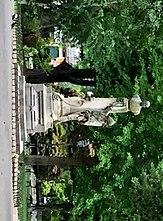
Statue de Jules Émile Planchon dans le square Planchon à Montpellier (Hérault) par Auguste Baussan (1829-1907).
Sébastien Auguste Baussan, né à Avignon le 24 mai 1829 et mort à Montpellier le 23 février 1907, est un sculpteur français.
Le square Planchon est un jardin public de Montpellier, qui orne la place devant la gare de Montpellier depuis 1858. Il est baptisé en 1910 en hommage à Jules Émile Planchon qui aida à la renaissance de la viticulture française après l'épidémie de phylloxéra. On y trouve un bassin surplombé d'un champignon de mousse ainsi qu'une aire de jeux. De nombreux bancs permettent de profiter du cœur de ville à l'ombre de ses arbres.
Paul Guéry de son nom complet Paul-Jean Sébastien Guéry, né le 3 mars 1898 à Caux et mort le 13 mars 1977 à Montpellier, est un sculpteur français.